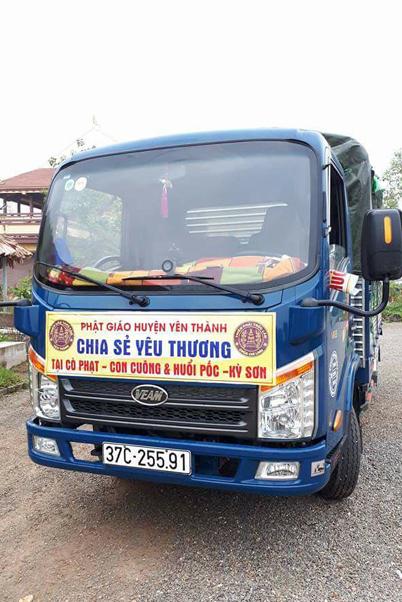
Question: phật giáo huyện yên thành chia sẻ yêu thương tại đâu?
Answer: phật giáo huyện yên thành chia sẻ yêu thương tại cò phạt